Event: Ecuador Earthquake
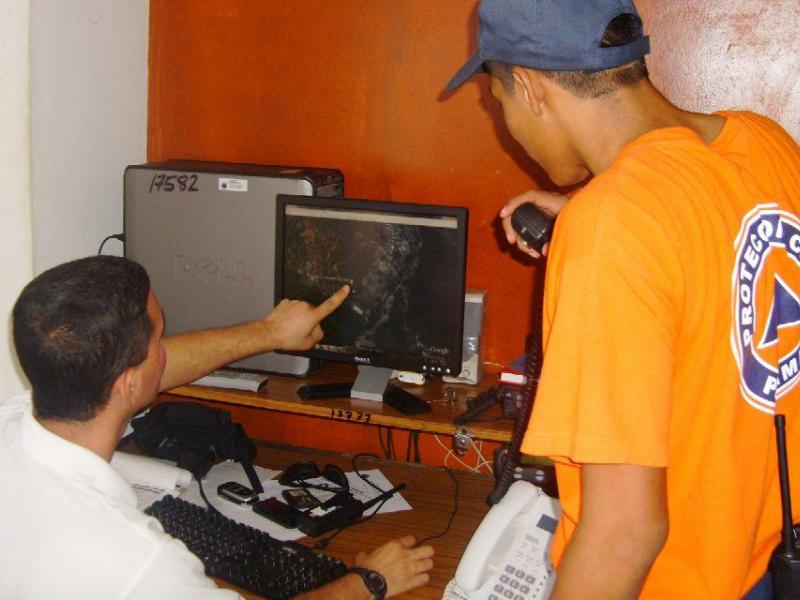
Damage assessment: no_damage